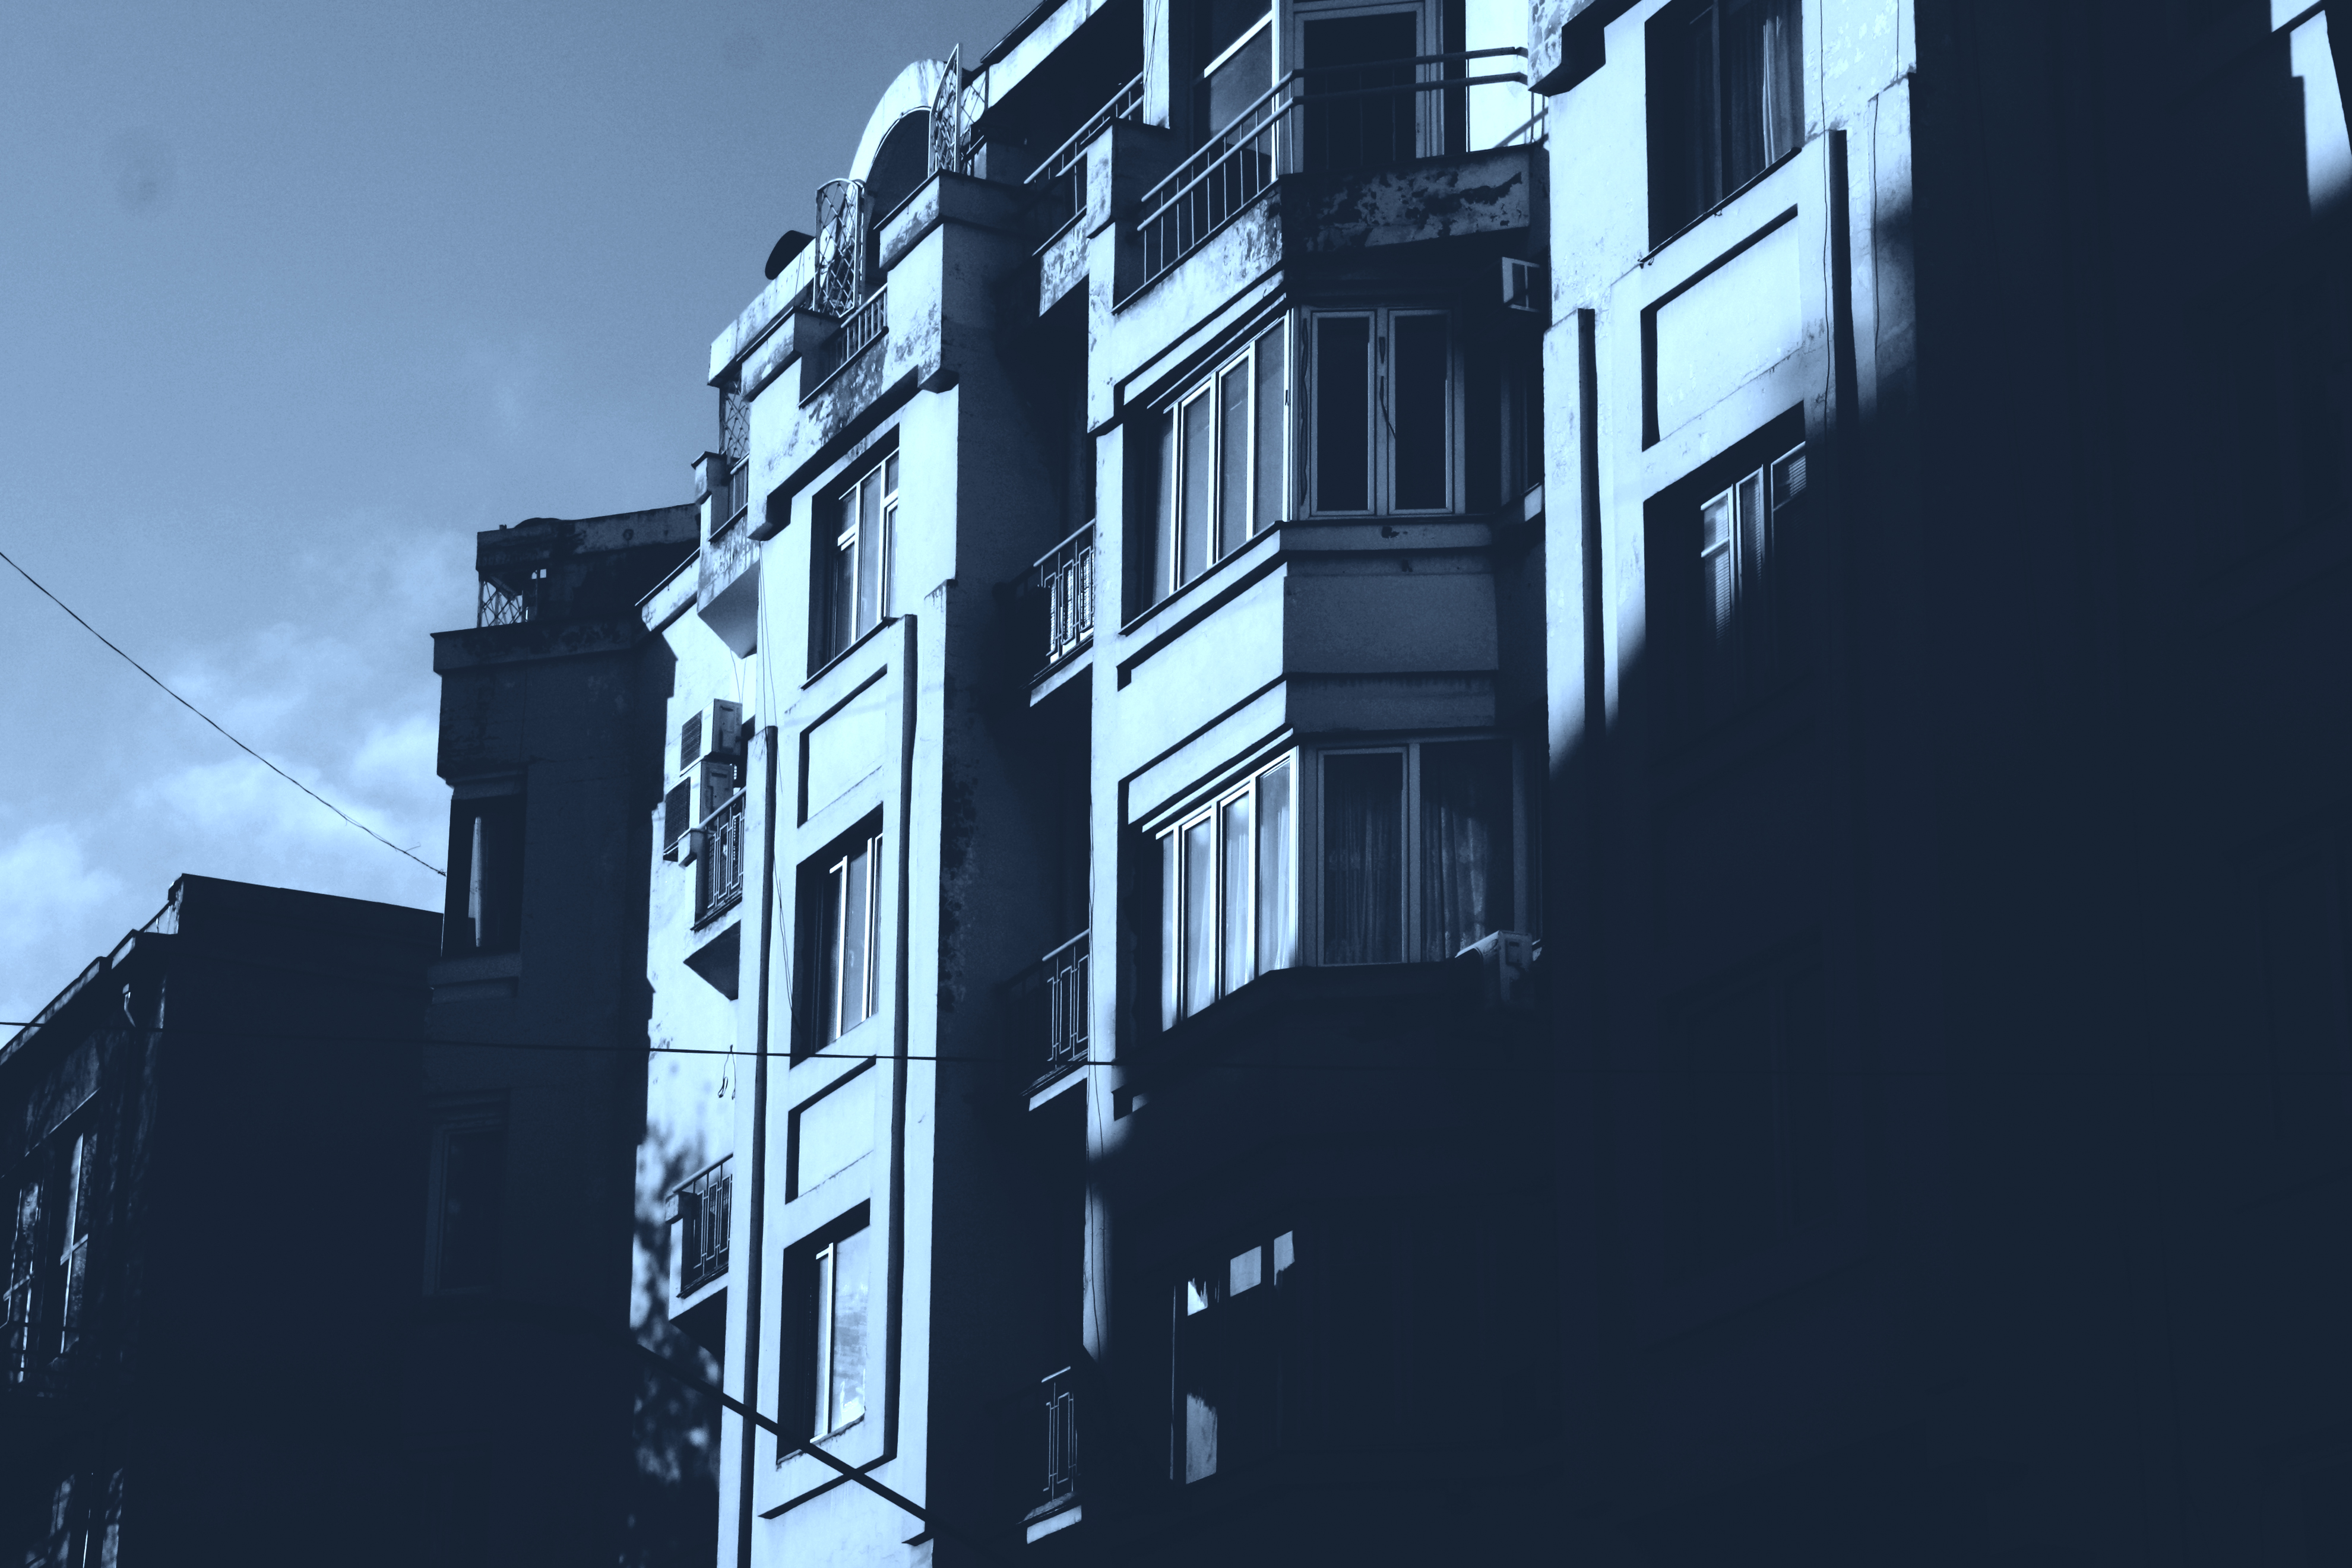
architecture, building, sky, black and white, metropolis, house, facade, daytime, window, monochrome, monochrome photography, angle, city